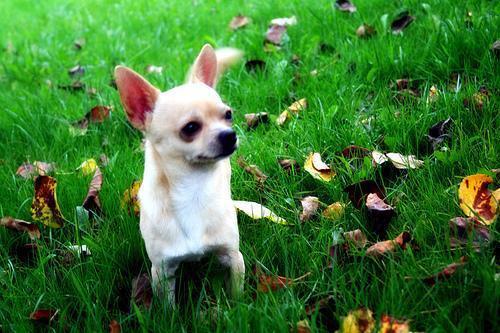
Chihuahua